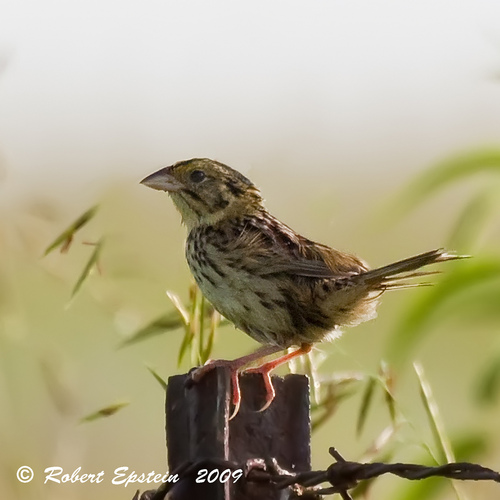
a small brown bird with a white belly and speckled breast, orange feet, and a small beak.
the small bird with pink color tarsus and feet, black yellow covered its rest of the body
this is a small white and brown bird with a pointed white beak.
small tan and brown bird with dark brown patches and pink tarsus.
bird with long tarsus and feet that is brown, grayish brown beak, black eye and greenish gray belly and abdomena small bird with large, pink feet, a short bill that curves slightly downwards, and brown spots all over the throat, belly, and back.
this bird's feathers are a mix of browns but has orange legs.
this yellow bird has a wide beak and orange feet.
this bird is brown and white with pink legs and a brown crown.
this bird has wings that are brown and has a white belly
Species: Henslow Sparrow